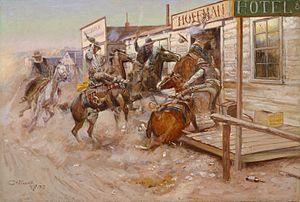
Charles Marion Russell est un des plus grands peintres de l'ouest américain. Russell a peint plus de 2000 tableaux représentant les cow-boys, les Indiens et les paysages du Far West de la fin du XIXᵉ siècle.